Collège du Sacré-Cœur (Egypt)

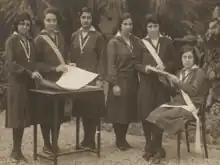
Students from the 1eme Class 1929

During the First World War the school acted as a refuge for those fleeing under both the Ottoman and German empires. The school also served as the chapel and camp for Australians while students helped to aid those wounded at the hospital set up at the Heliopolis Palace Hotel. Similarly, during the Second World War, the school housed many refugees freeing from Nazi-occupied France.